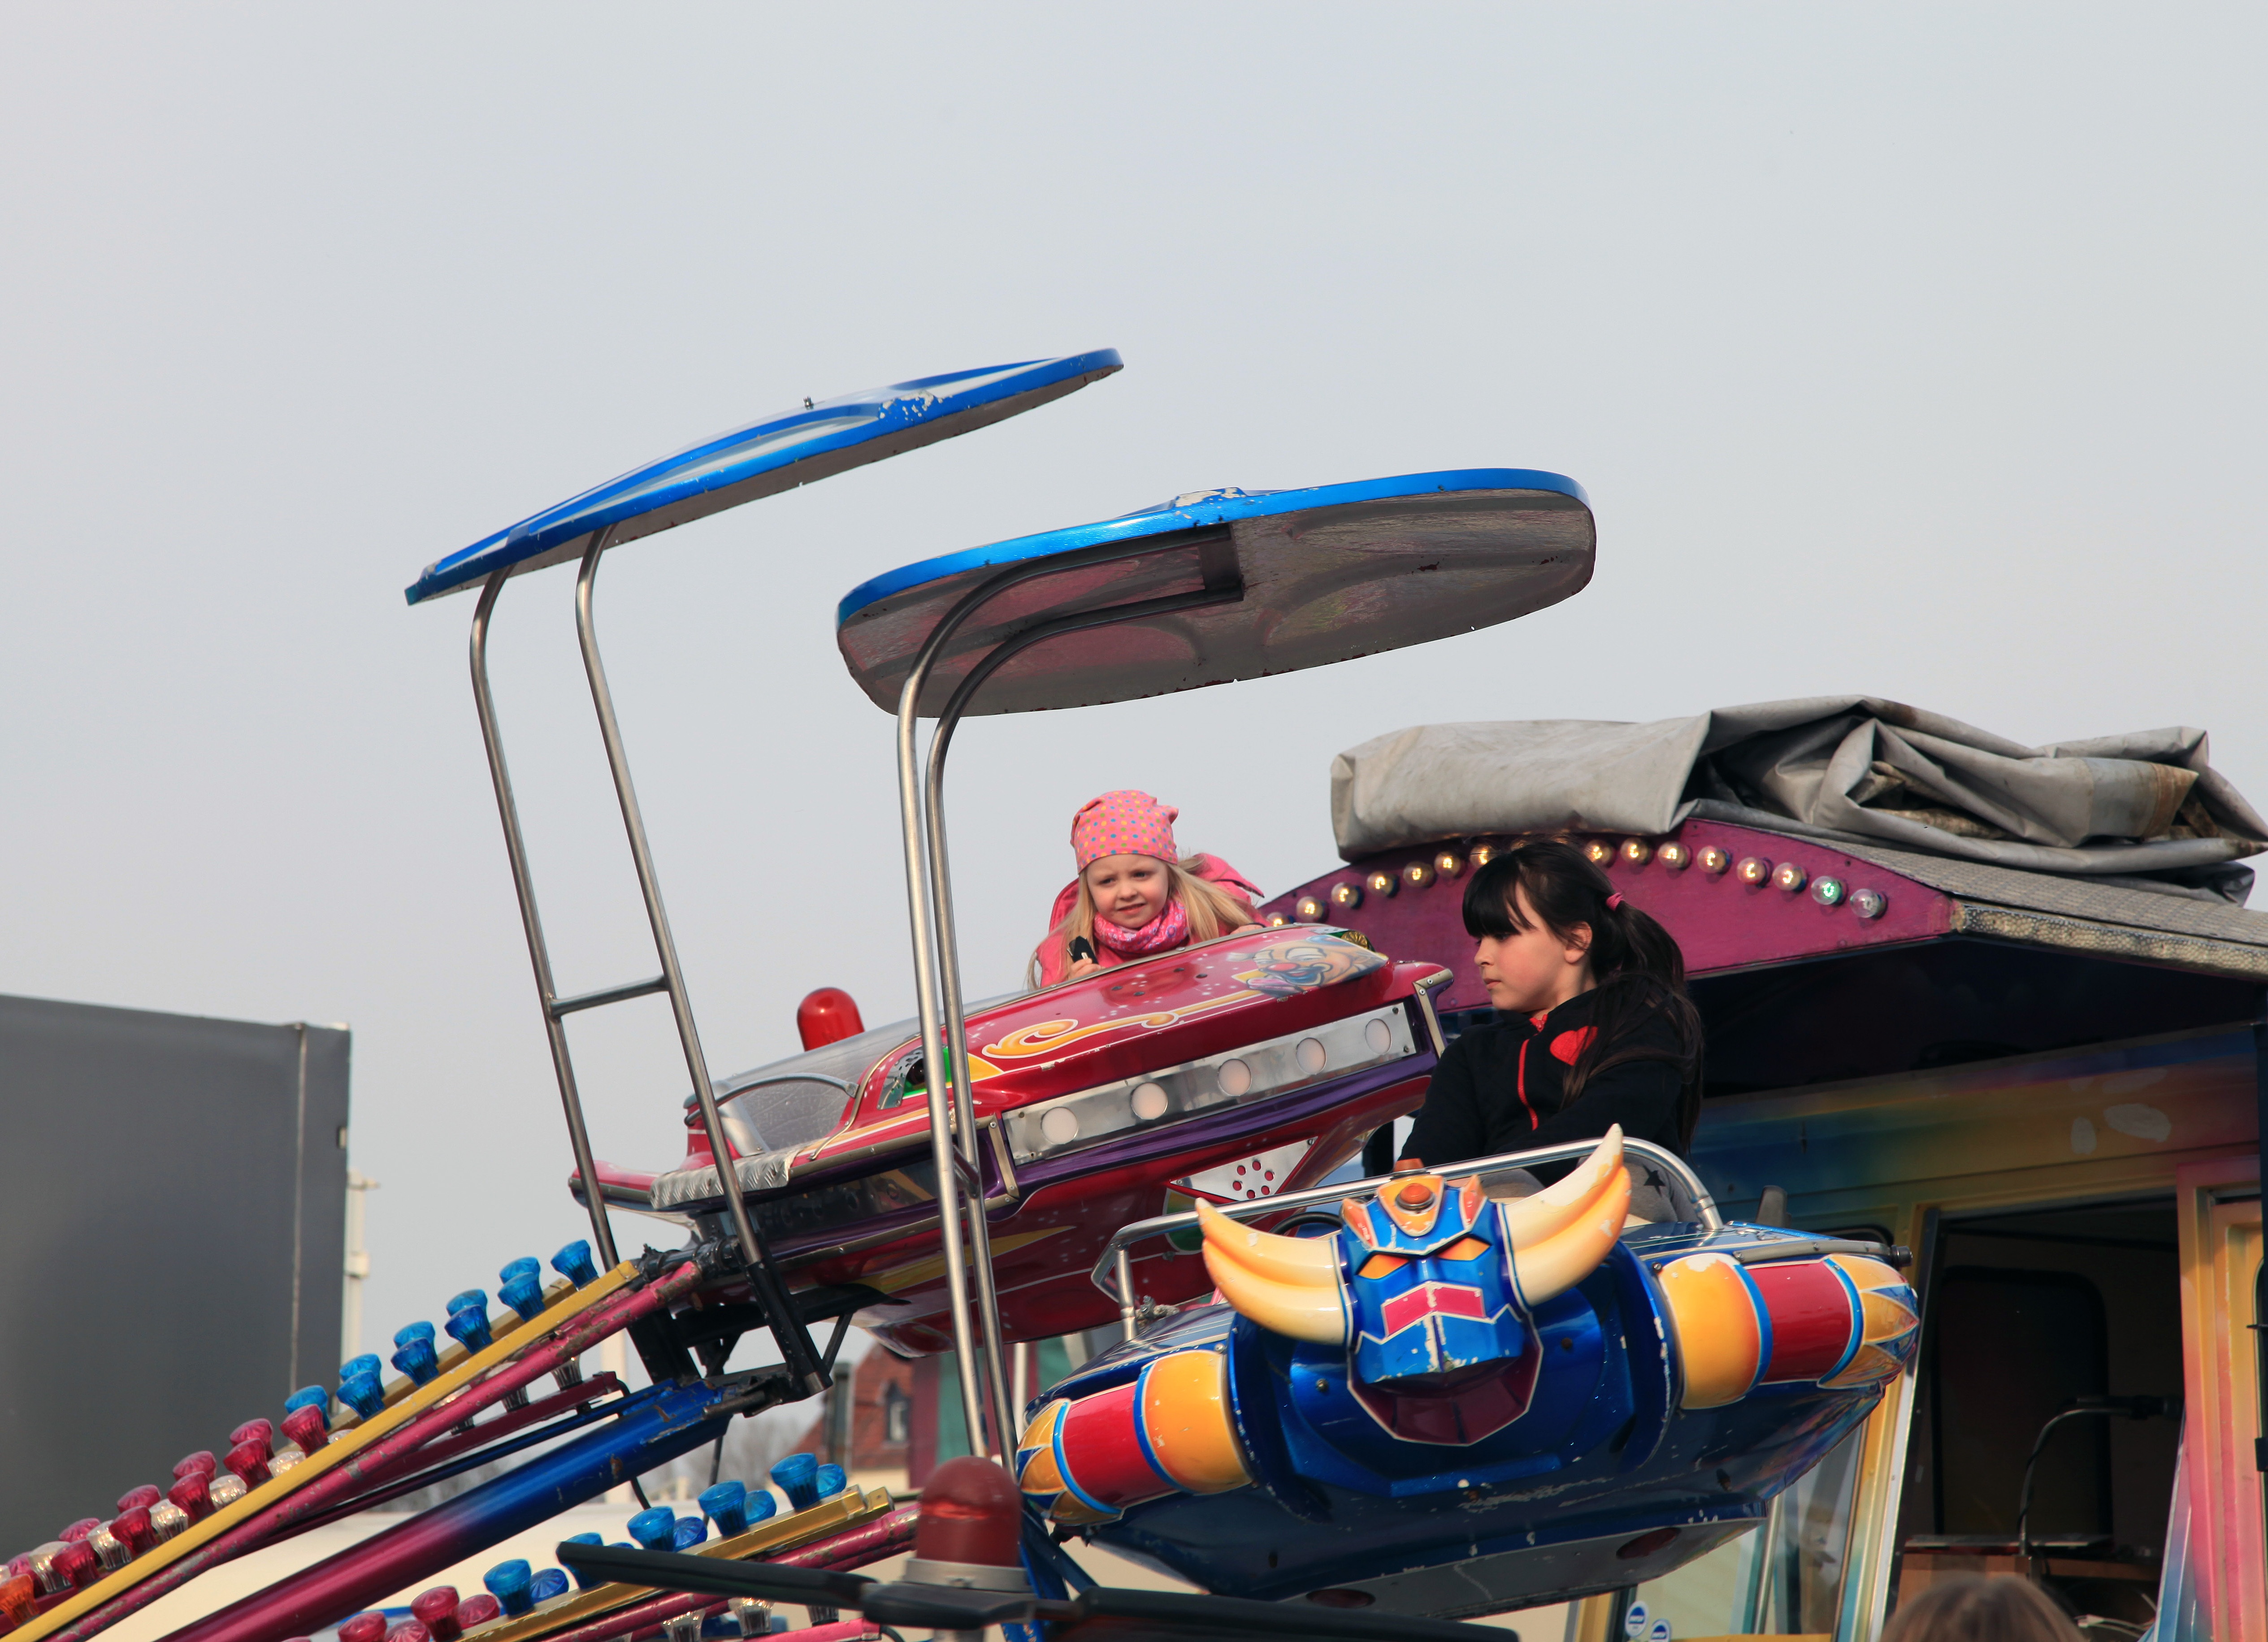
recreation, vehicle, amusement park, park, ride, carousel, colorful, roller coaster, lights, children, joy, water park, fair, folk festival, year market, amusement ride, outdoor recreation, nonbuilding structure